Zain Retherford

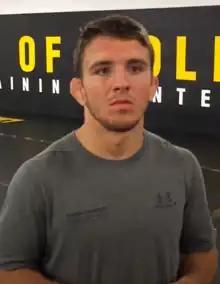
Retherford in 2018

Zain Allen Retherford (born May 21, 1995) is an American freestyle wrestler and graduated folkstyle wrestler who competes at 70 kilograms. In freestyle, he is a gold and silver medalist at the World Championships, as well as a Pan-American champion.